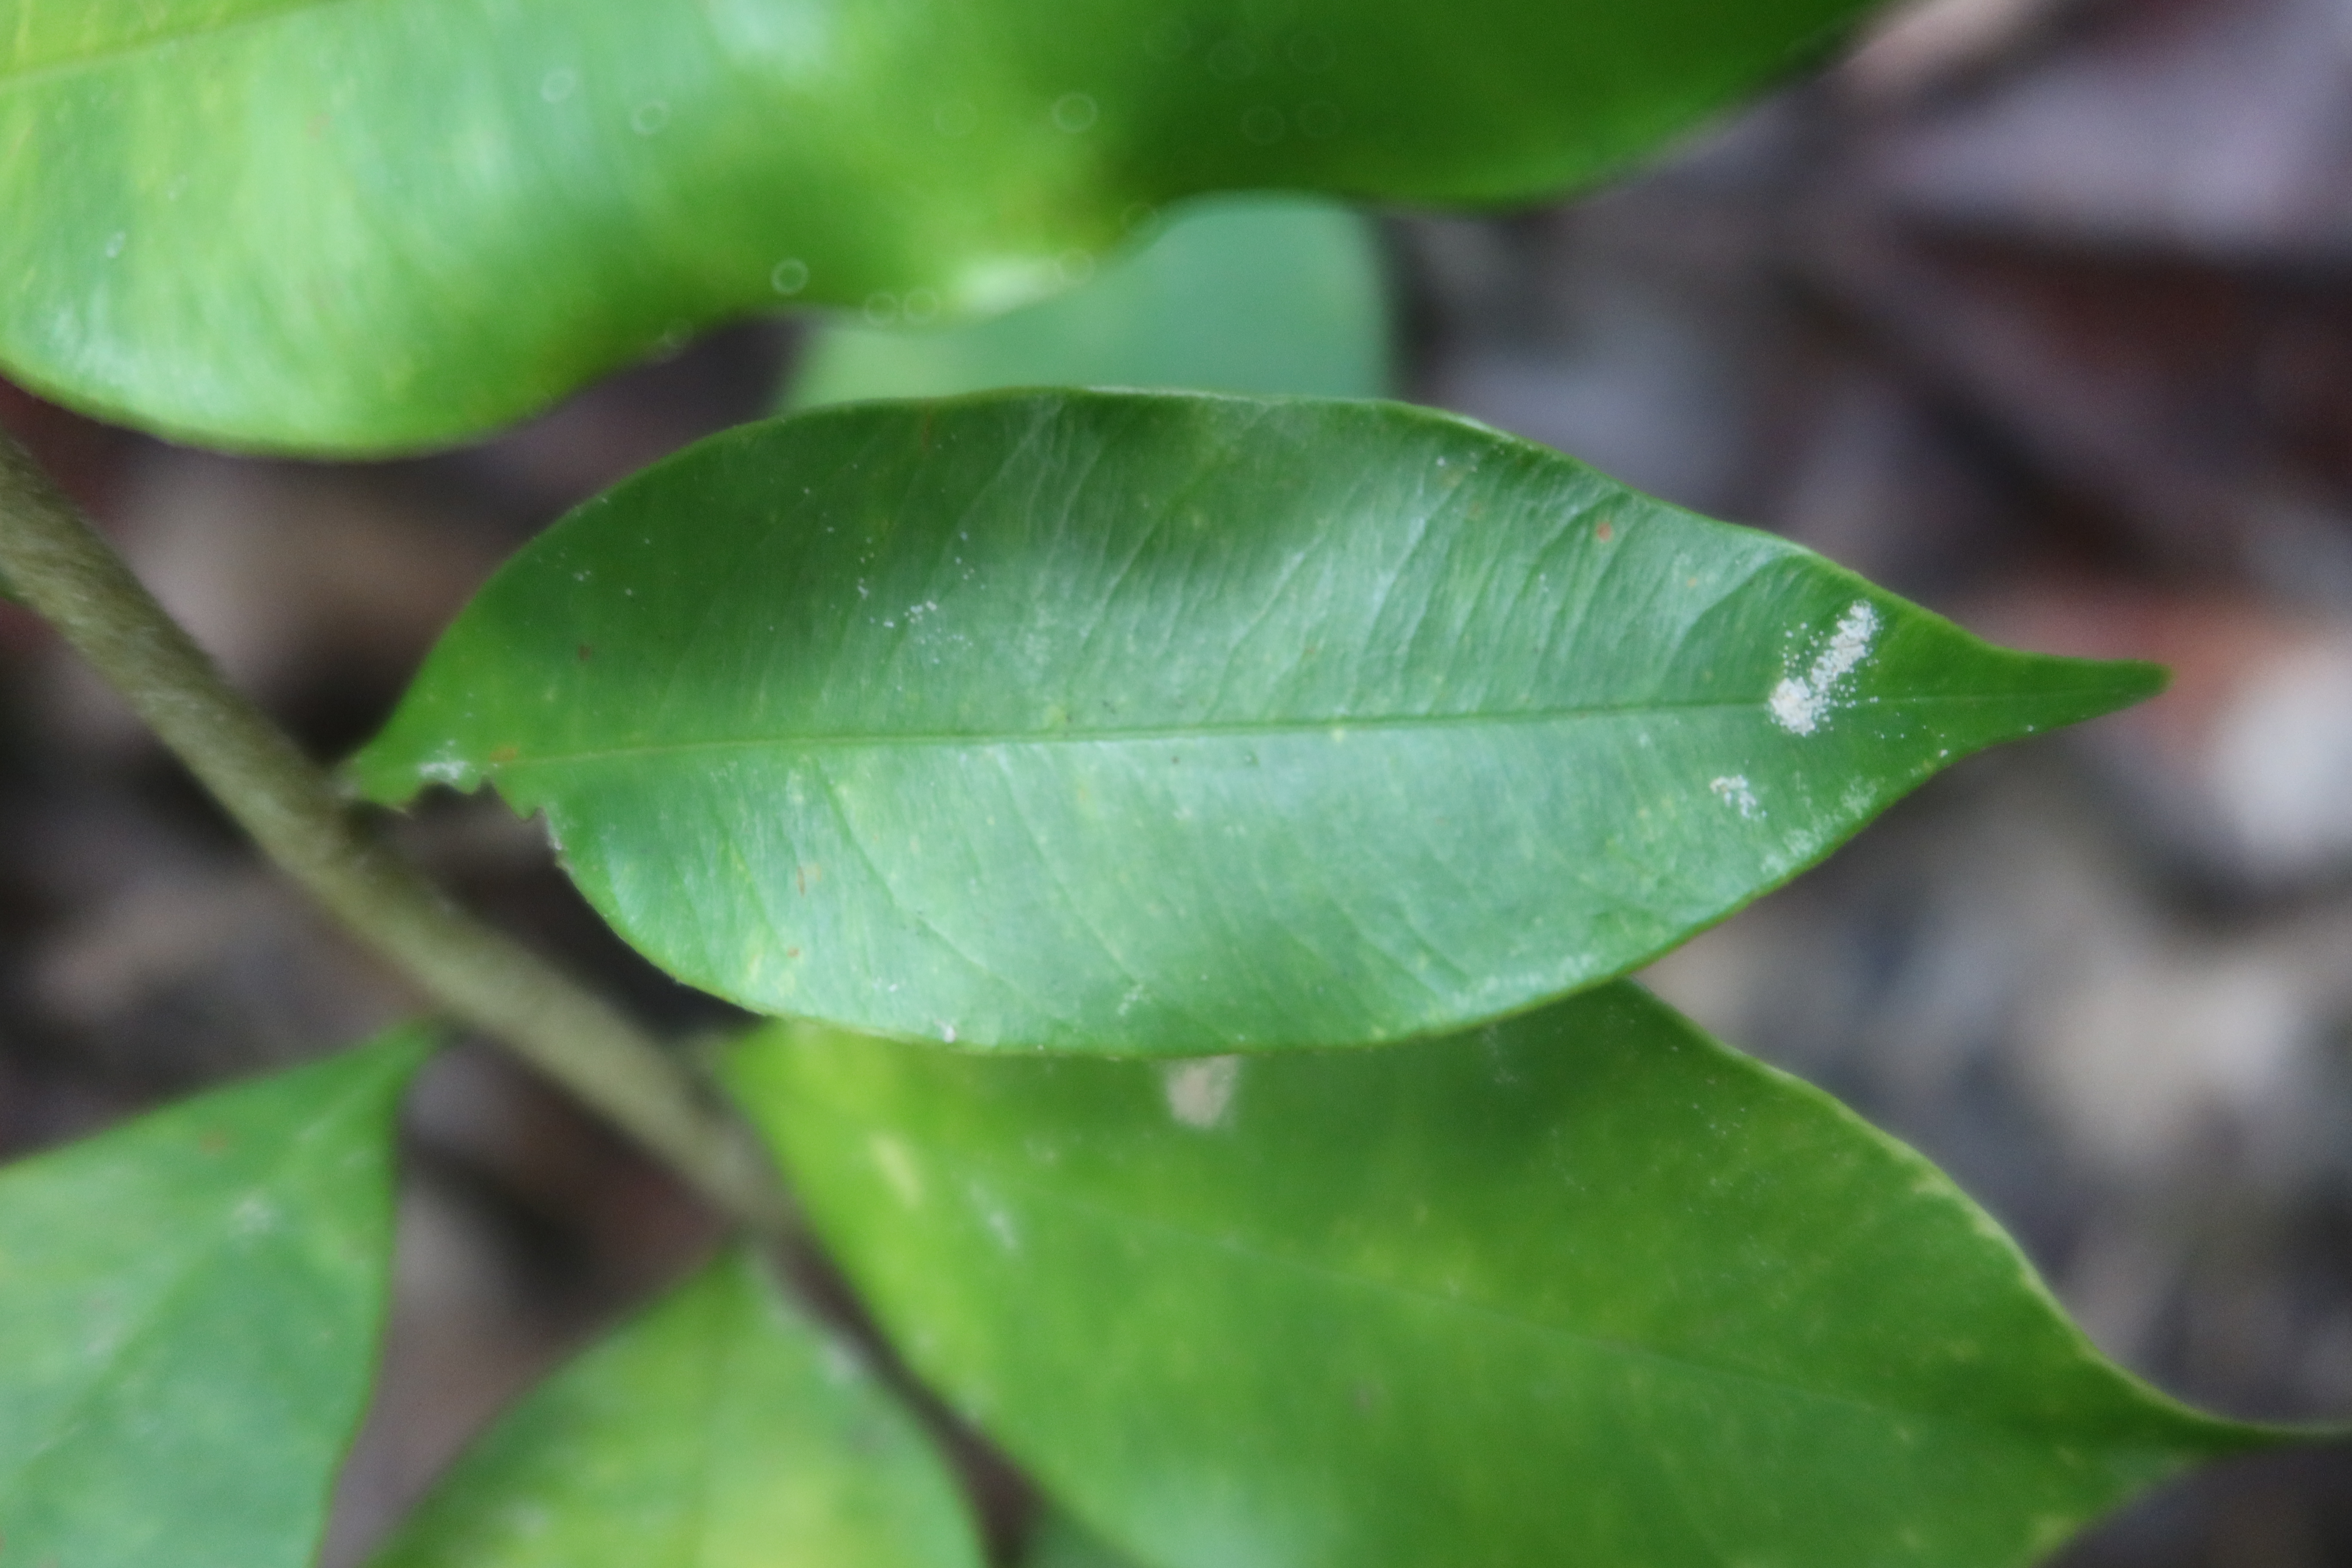
Label: Mealy bugs